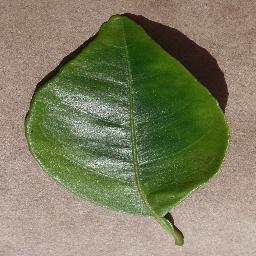
Label: Orange___Haunglongbing_(Citrus_greening)